6.5×52mm Carcano

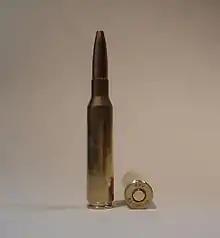
A 6.5×52mm Carcano cartridge loaded with a modern hunting bullet

A comparison with larger-bore smokeless powder cartridges of the 7 and 8 mm calibre class (such as the French 8×50mmR Lebel, the German 7.92×57mm, the Austrian 8×50mmR Mannlicher, the .303 British, the Russian 7.62×54mmR, the Belgian and 7.65×53mm Argentine, the American .30-40 Krag, and the much later .30-03 and .30-06 Springfield) may make the 6.5mm rounds appear underpowered on paper, and lacking in stopping power. However, the small bore cartridges have a long list of advantages, such as flatness of trajectory, outstanding penetration at distance, less weight, less recoil, smaller dimensions, and less material required in production.